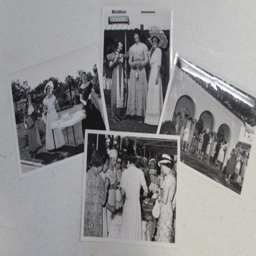
photographs depict concert - going fashions through the ages .